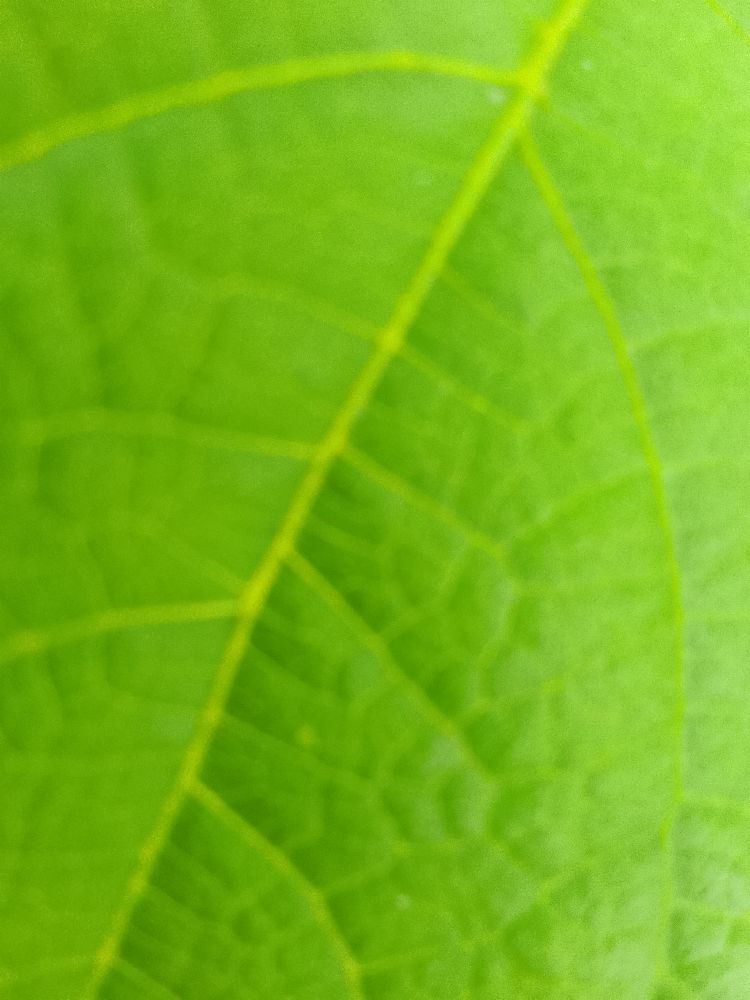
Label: healthy